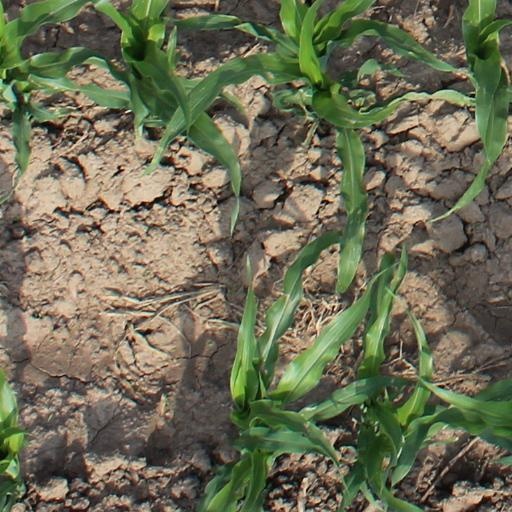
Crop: maize; corn